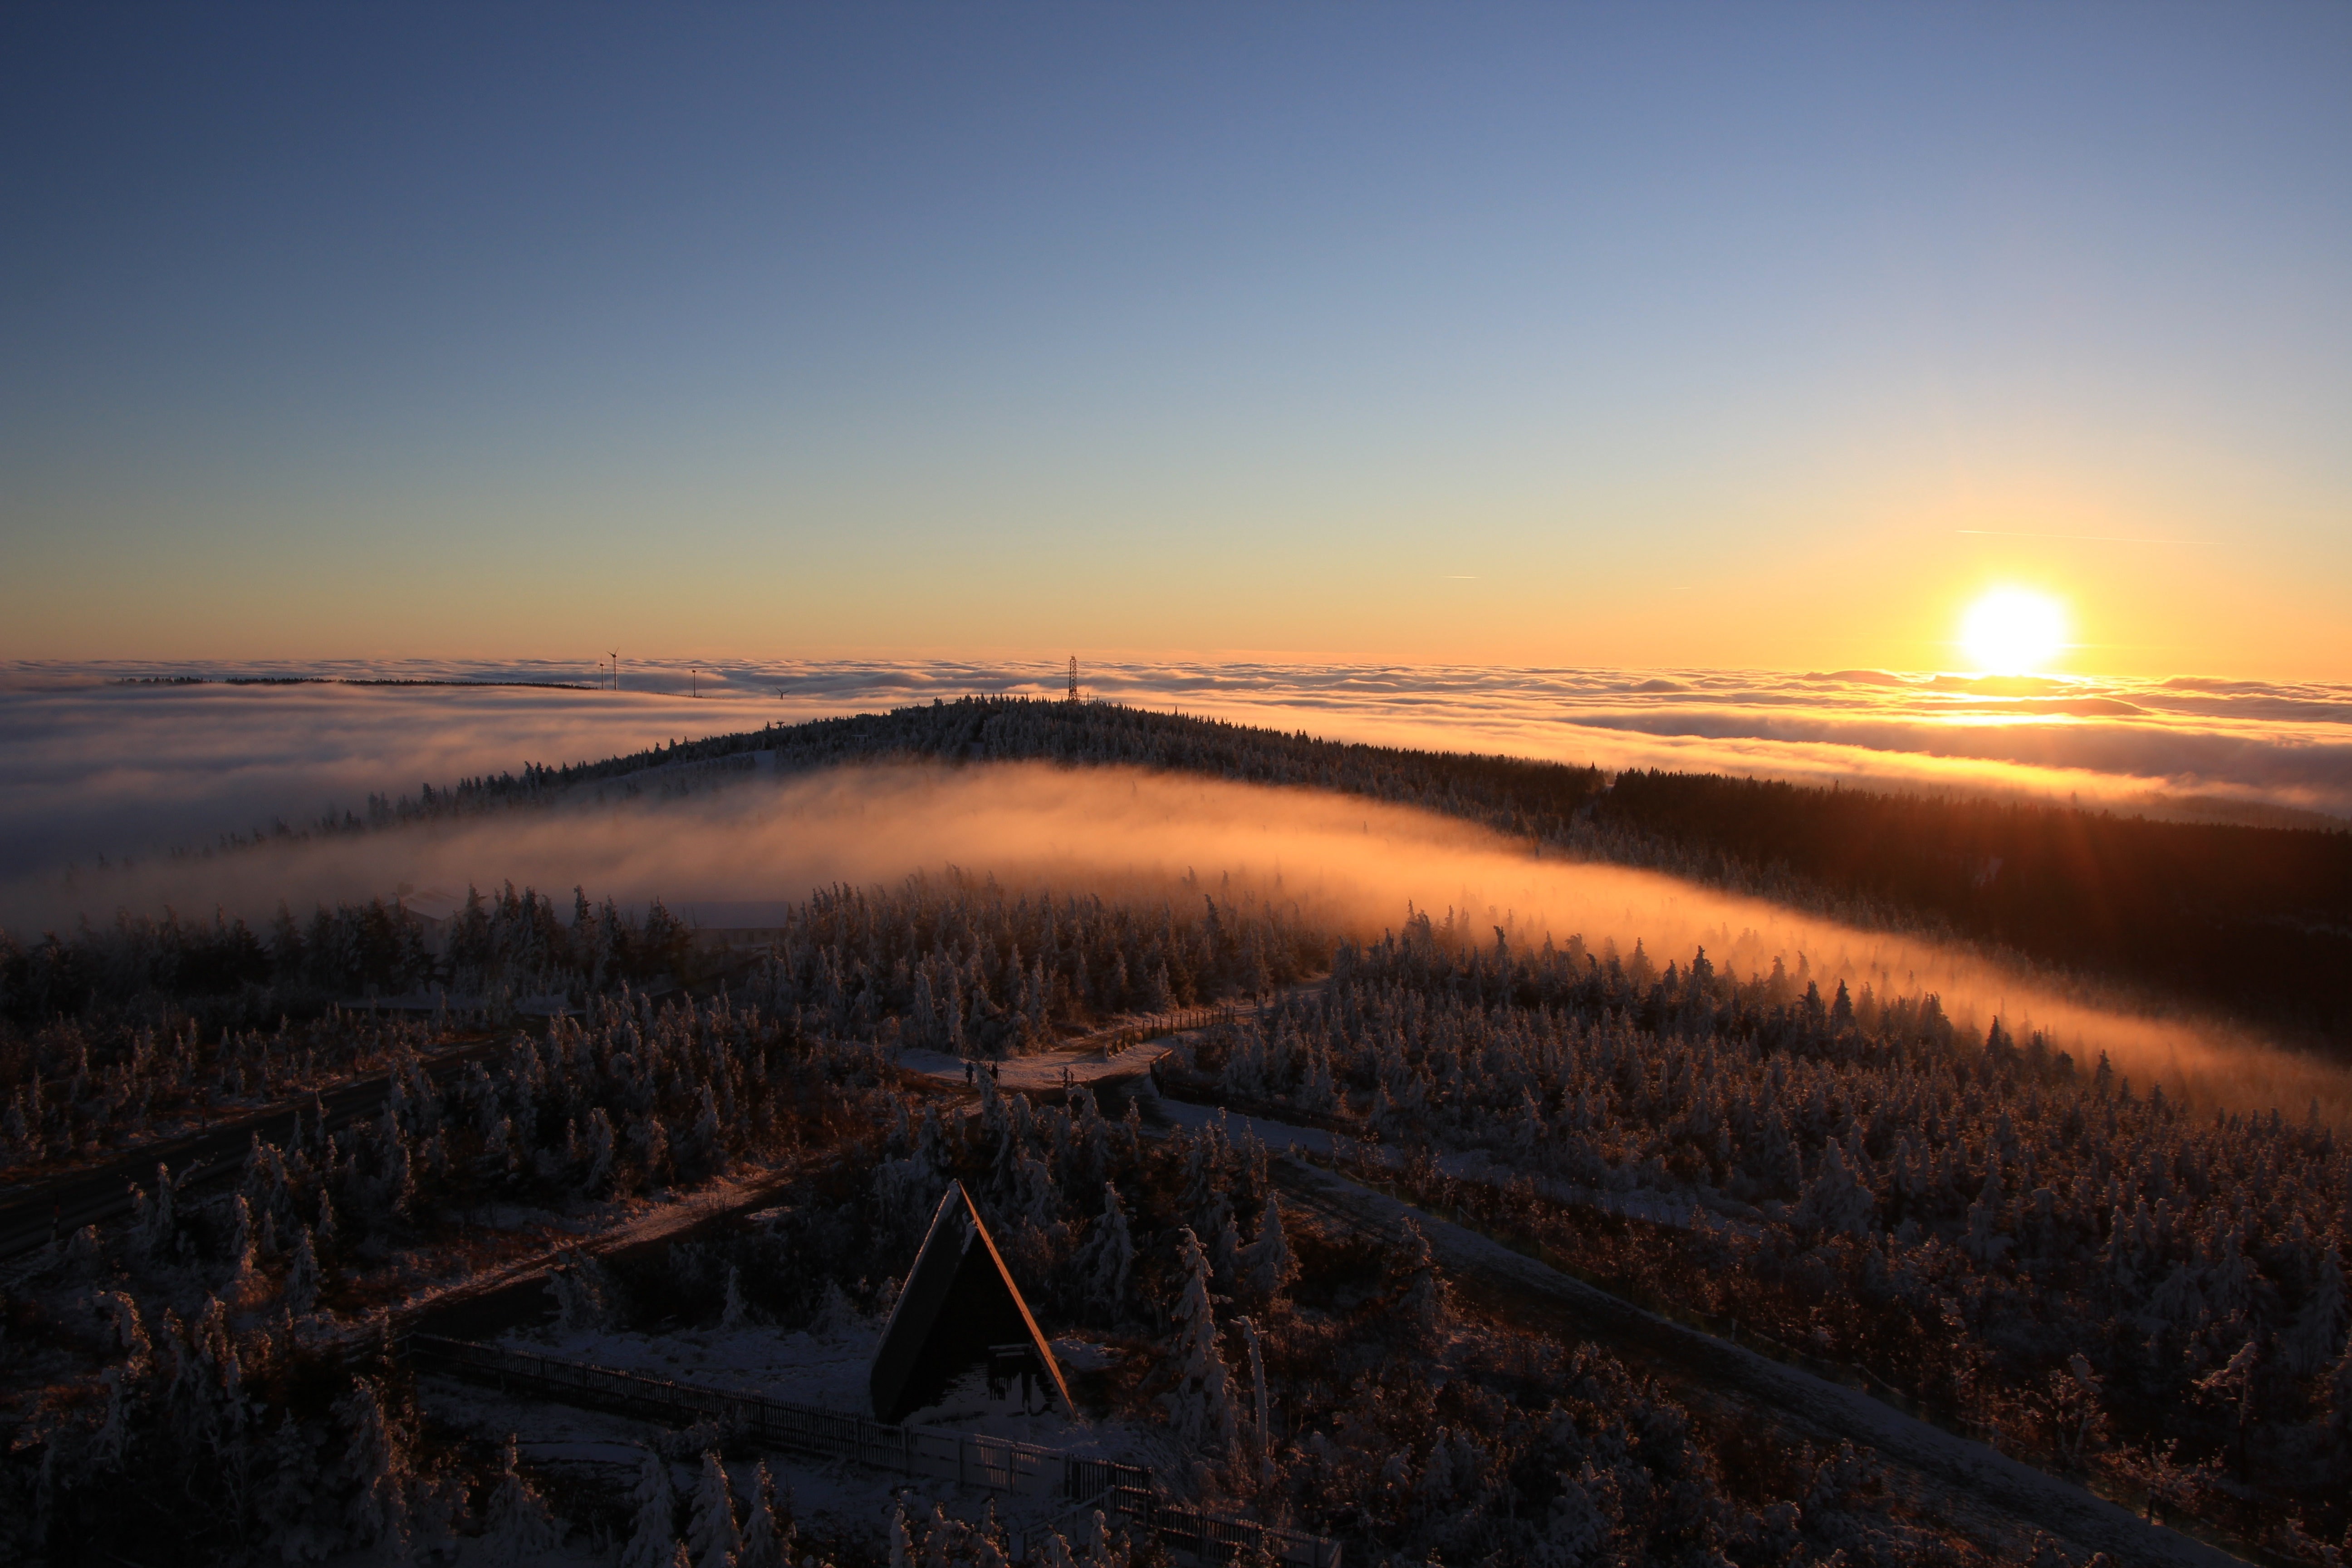
landscape, nature, horizon, mountain, snow, cold, winter, cloud, sun, fog, sunrise, sunset, field, prairie, sunlight, morning, hill, dawn, dusk, idyllic, evening, reflection, plain, wetland, habitat, saxony, ore mountains, fichtelberg, bohemian fog, small fichtelberg, natural environment, atmospheric phenomenon